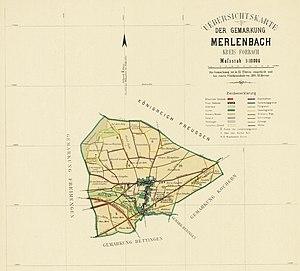
Plans cadastraux -- France -- Merlebach (Moselle). Cadastre établi en 1818, revu en 1893.
Merlebach est une ancienne commune française du département de la Moselle en région Grand Est. Elle est fusionnée à celle de Freyming depuis 1971.